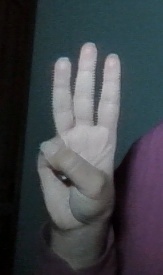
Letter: thaa